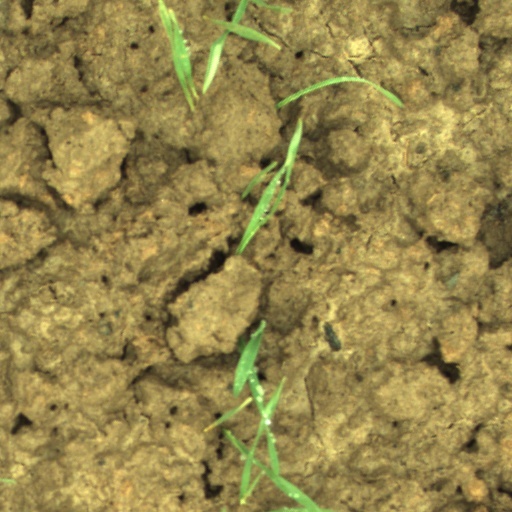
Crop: wheat